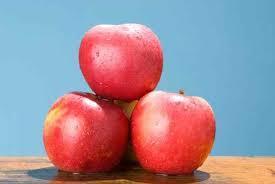
Label: apples